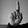
ASL letter: D